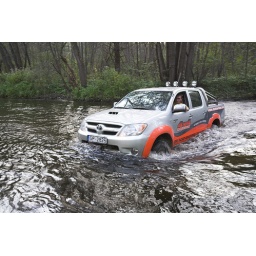
Crossing river Dubna by off road jeep